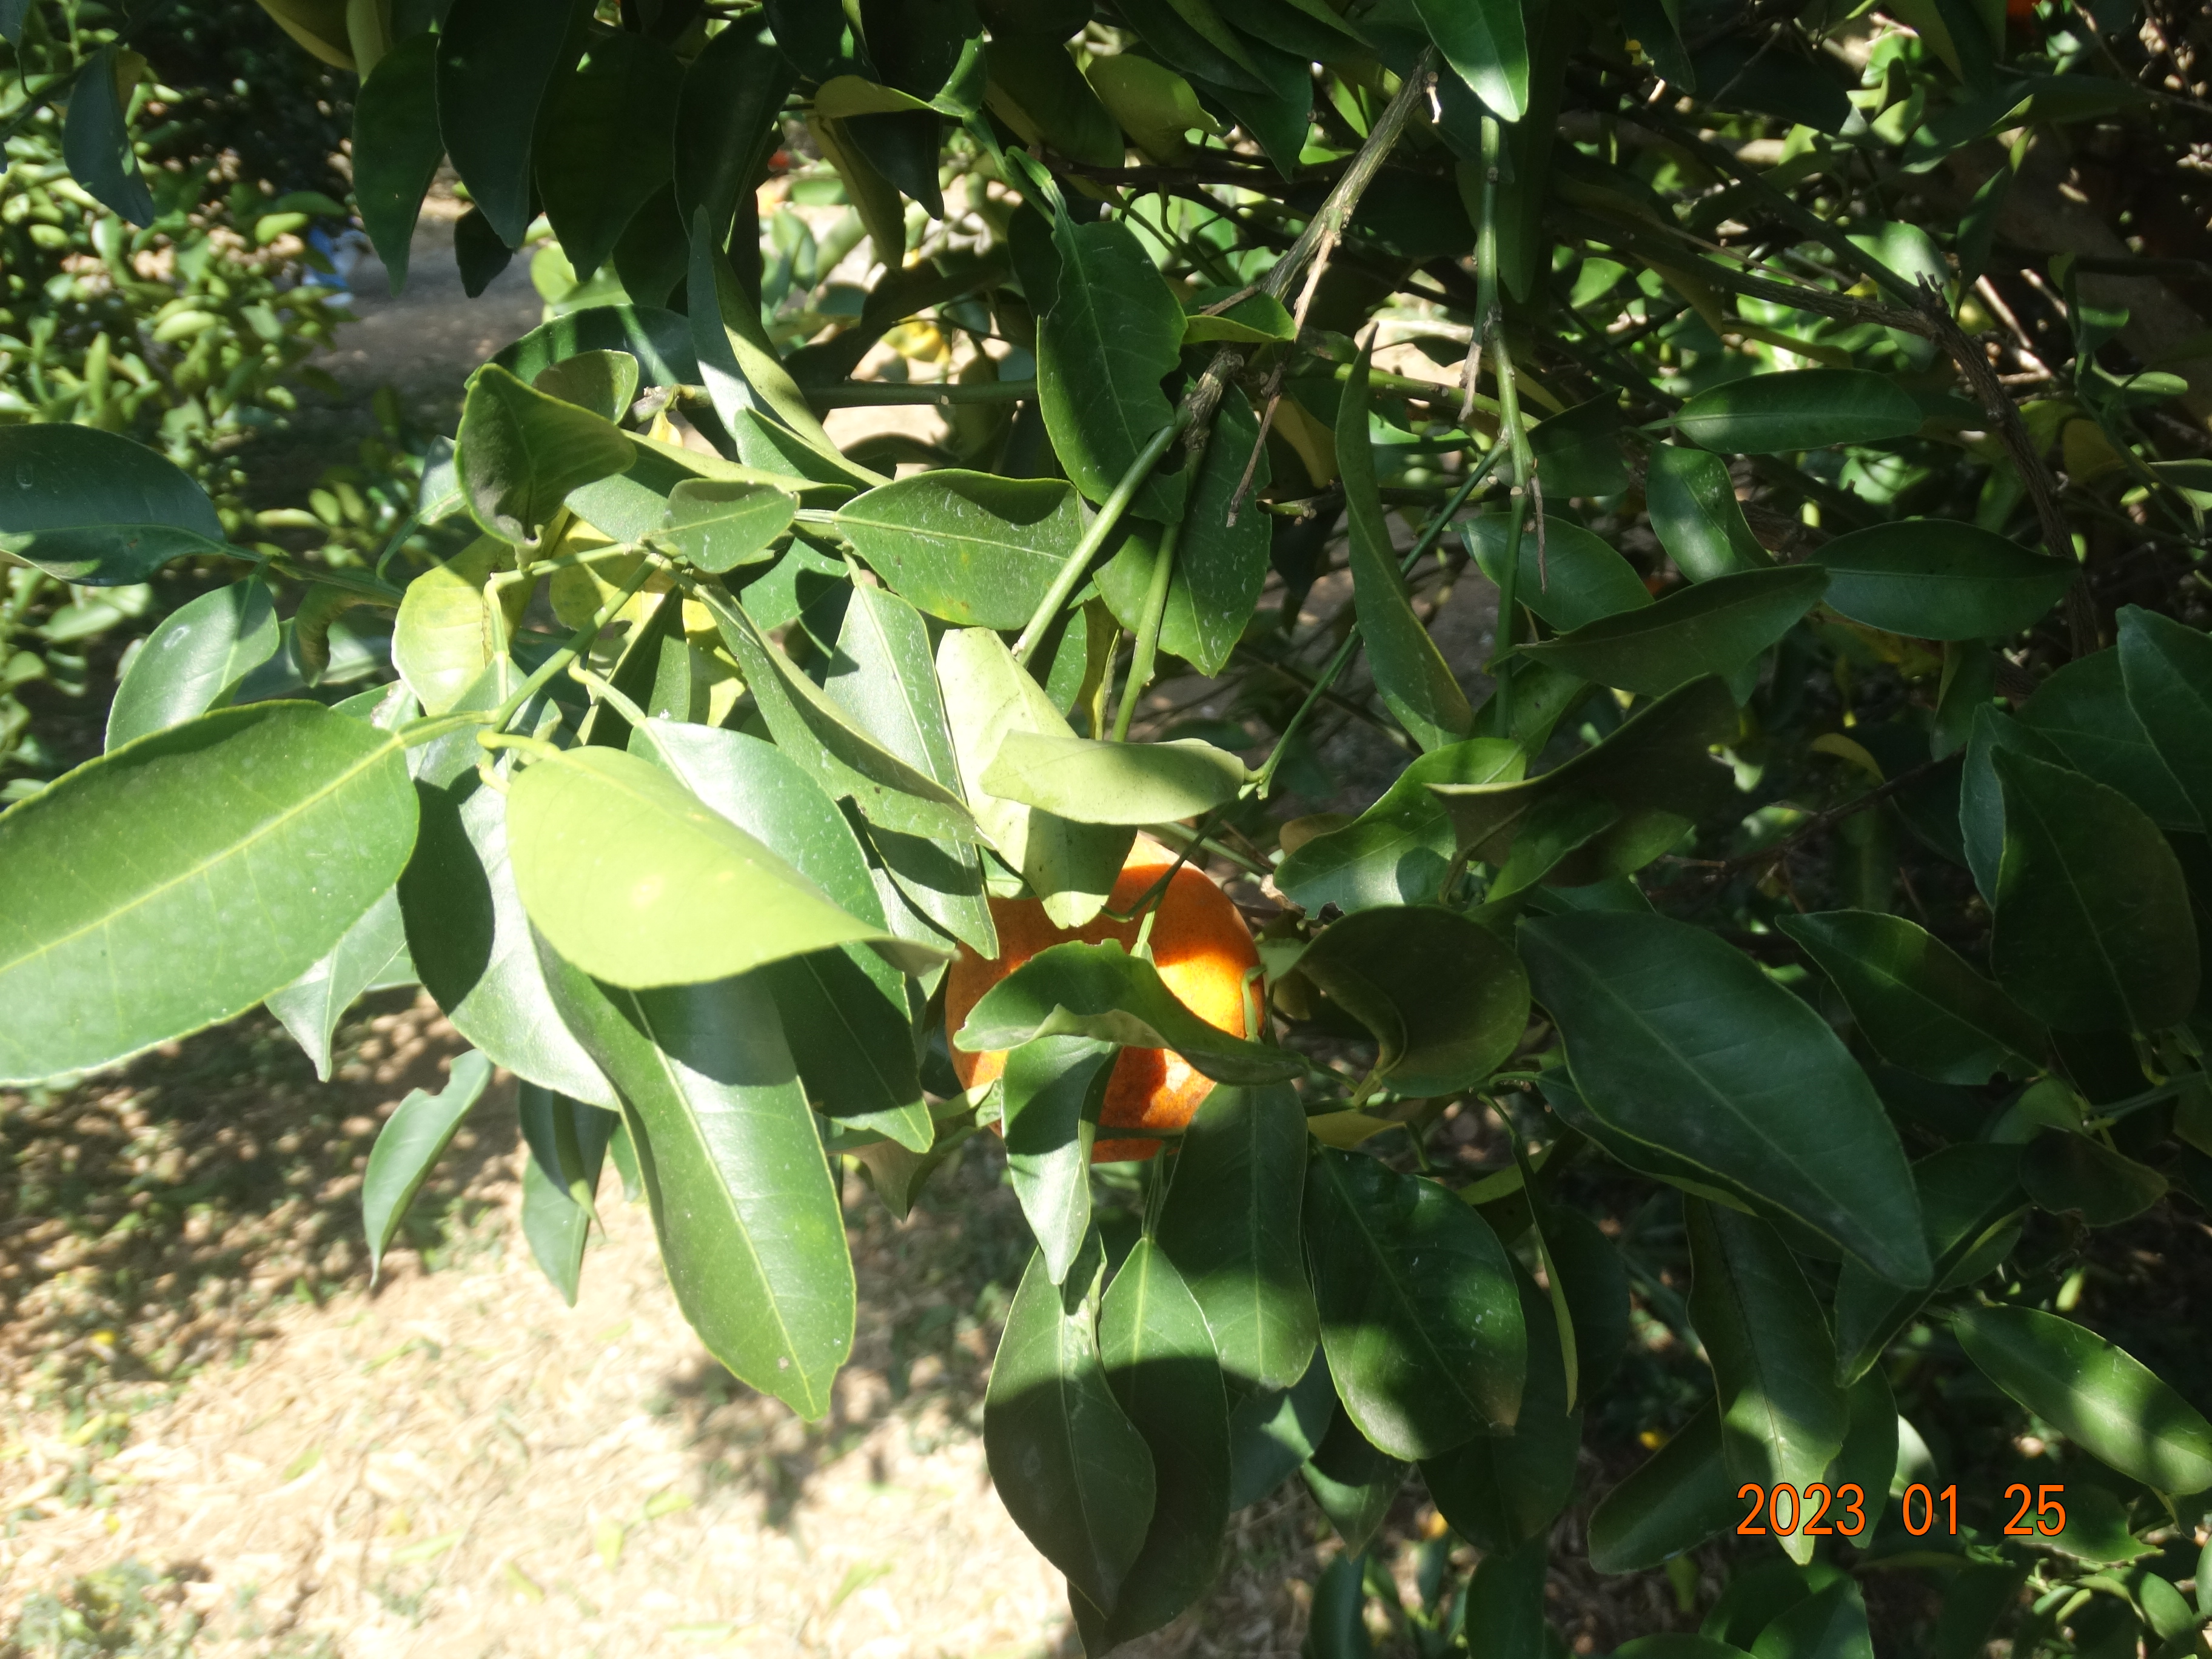
Citrus fruit variety: ponkan